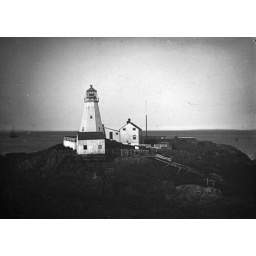
A very old photo of Head Harbour Lightstation. The tower was built in 1829, the keeper's house in 1840.